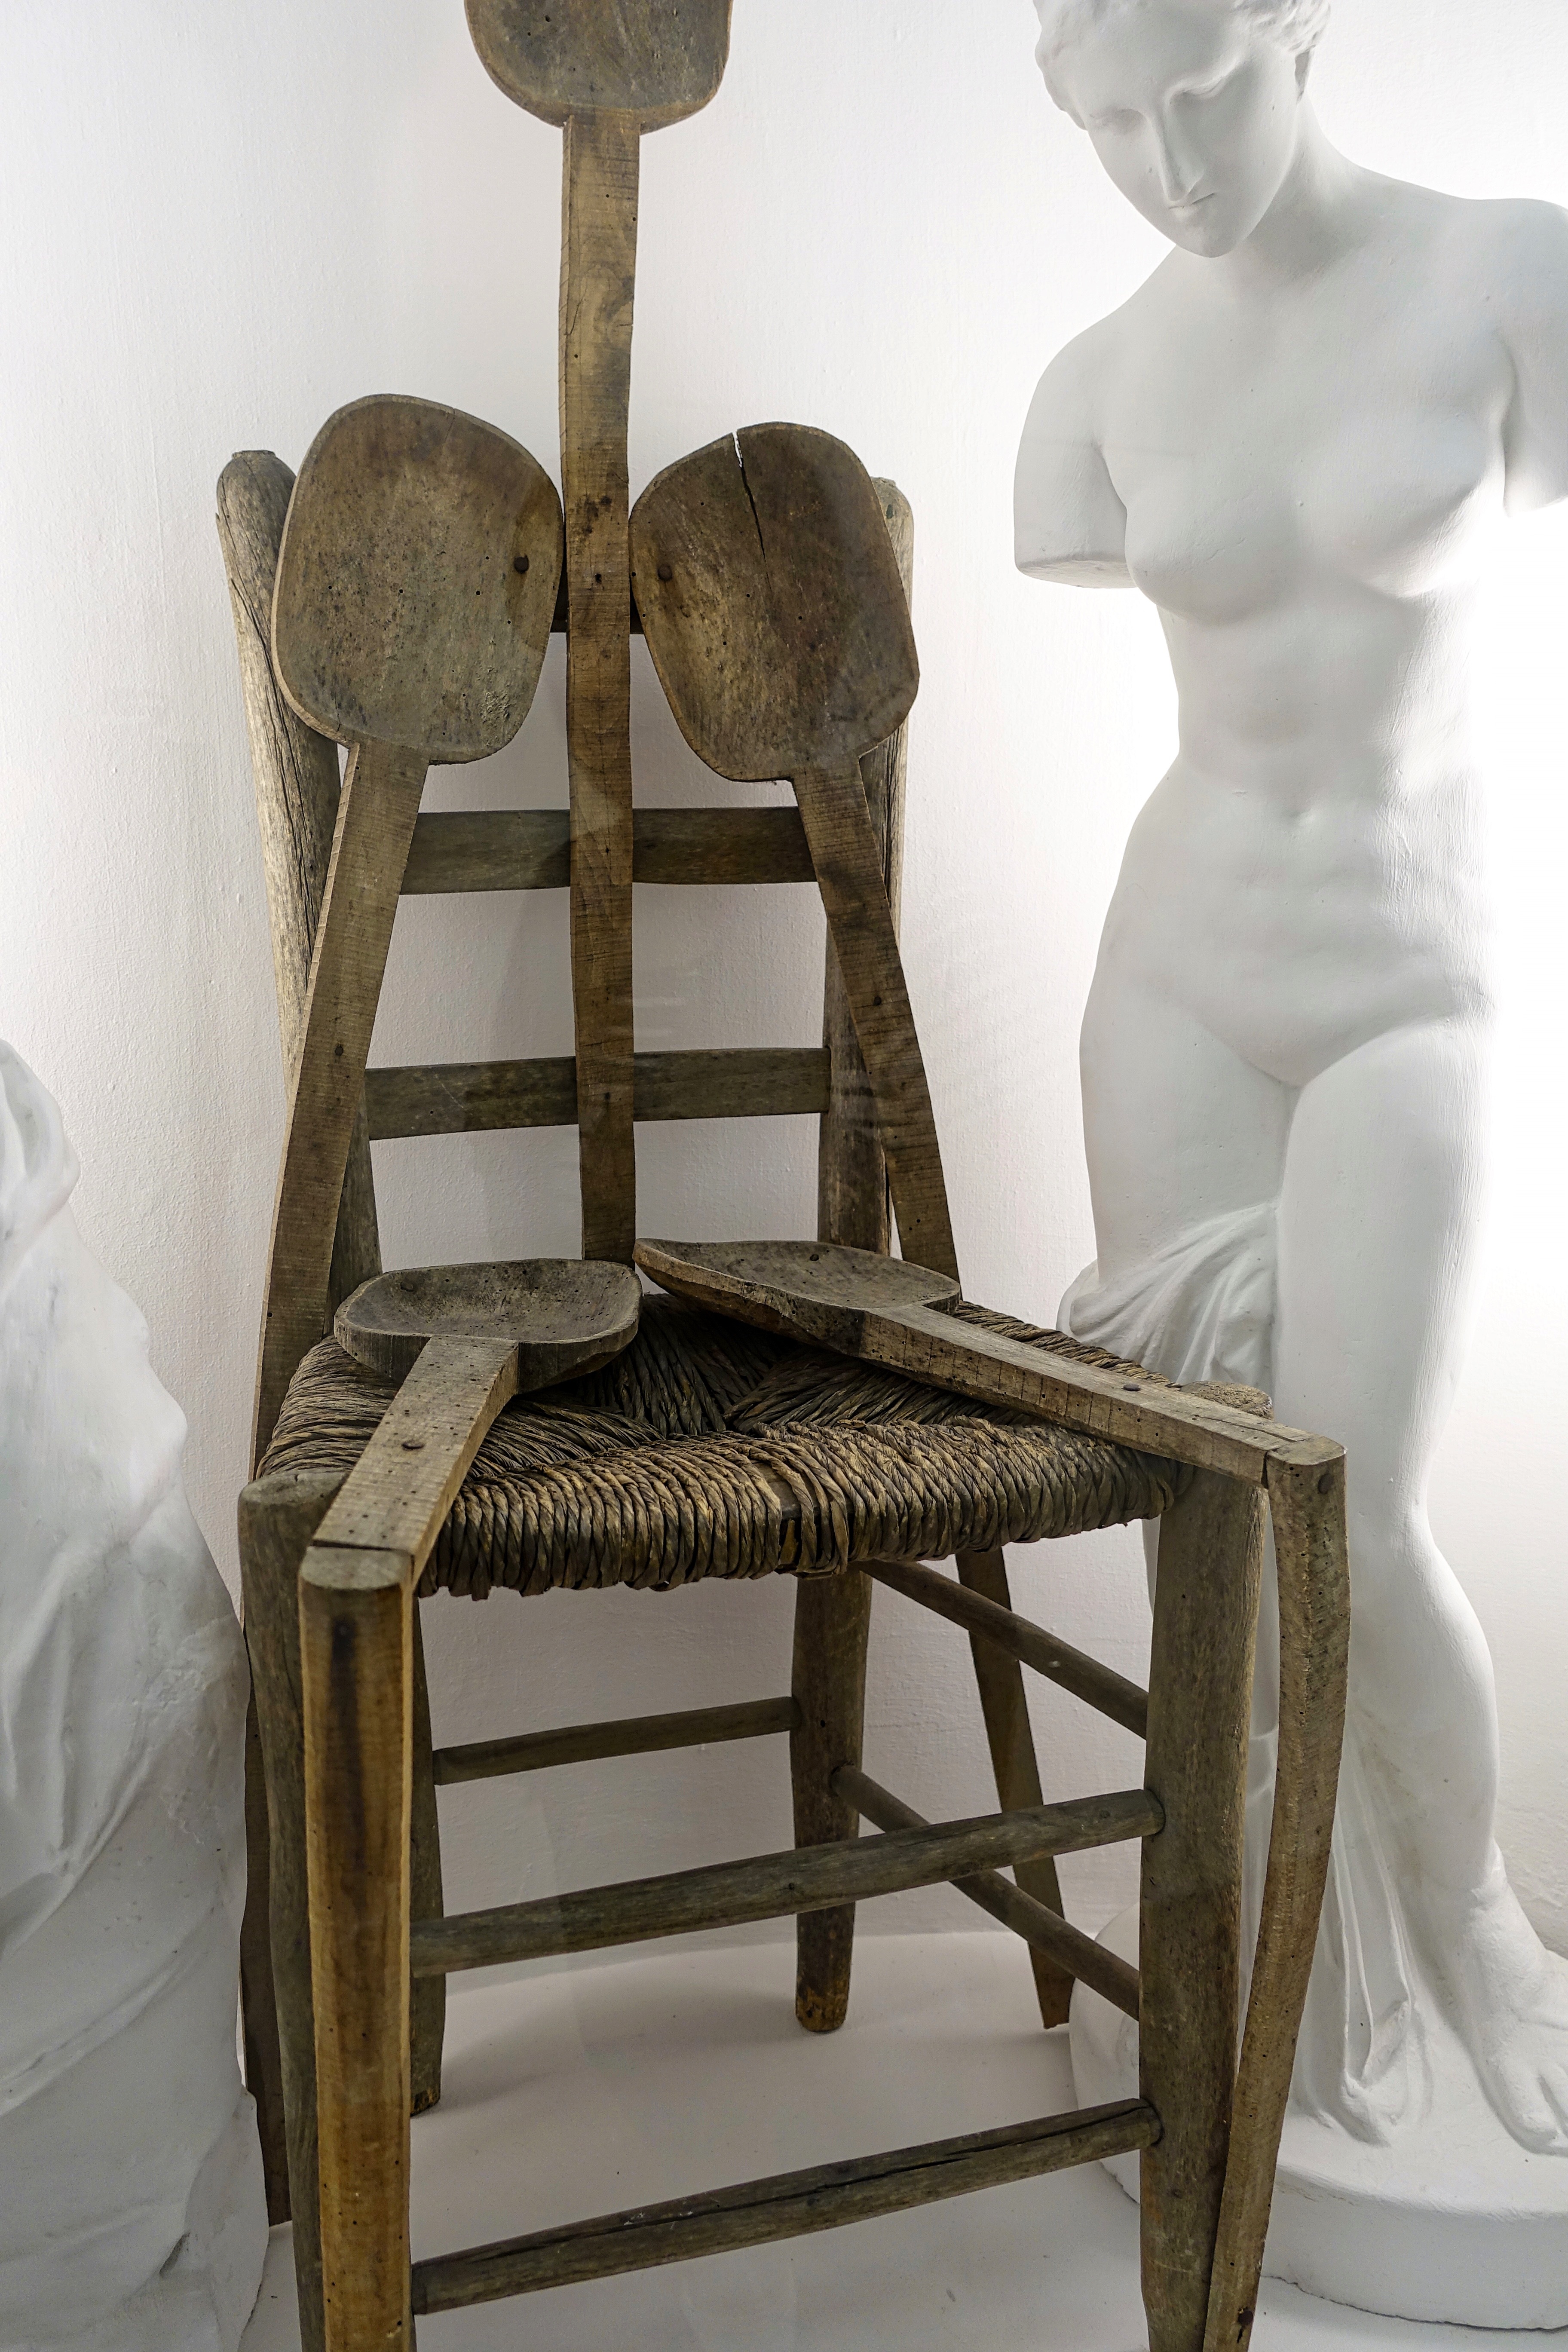
wood, chair, stone, statue, symbol, sitting, furniture, toy, sculpture, art, design, human positions